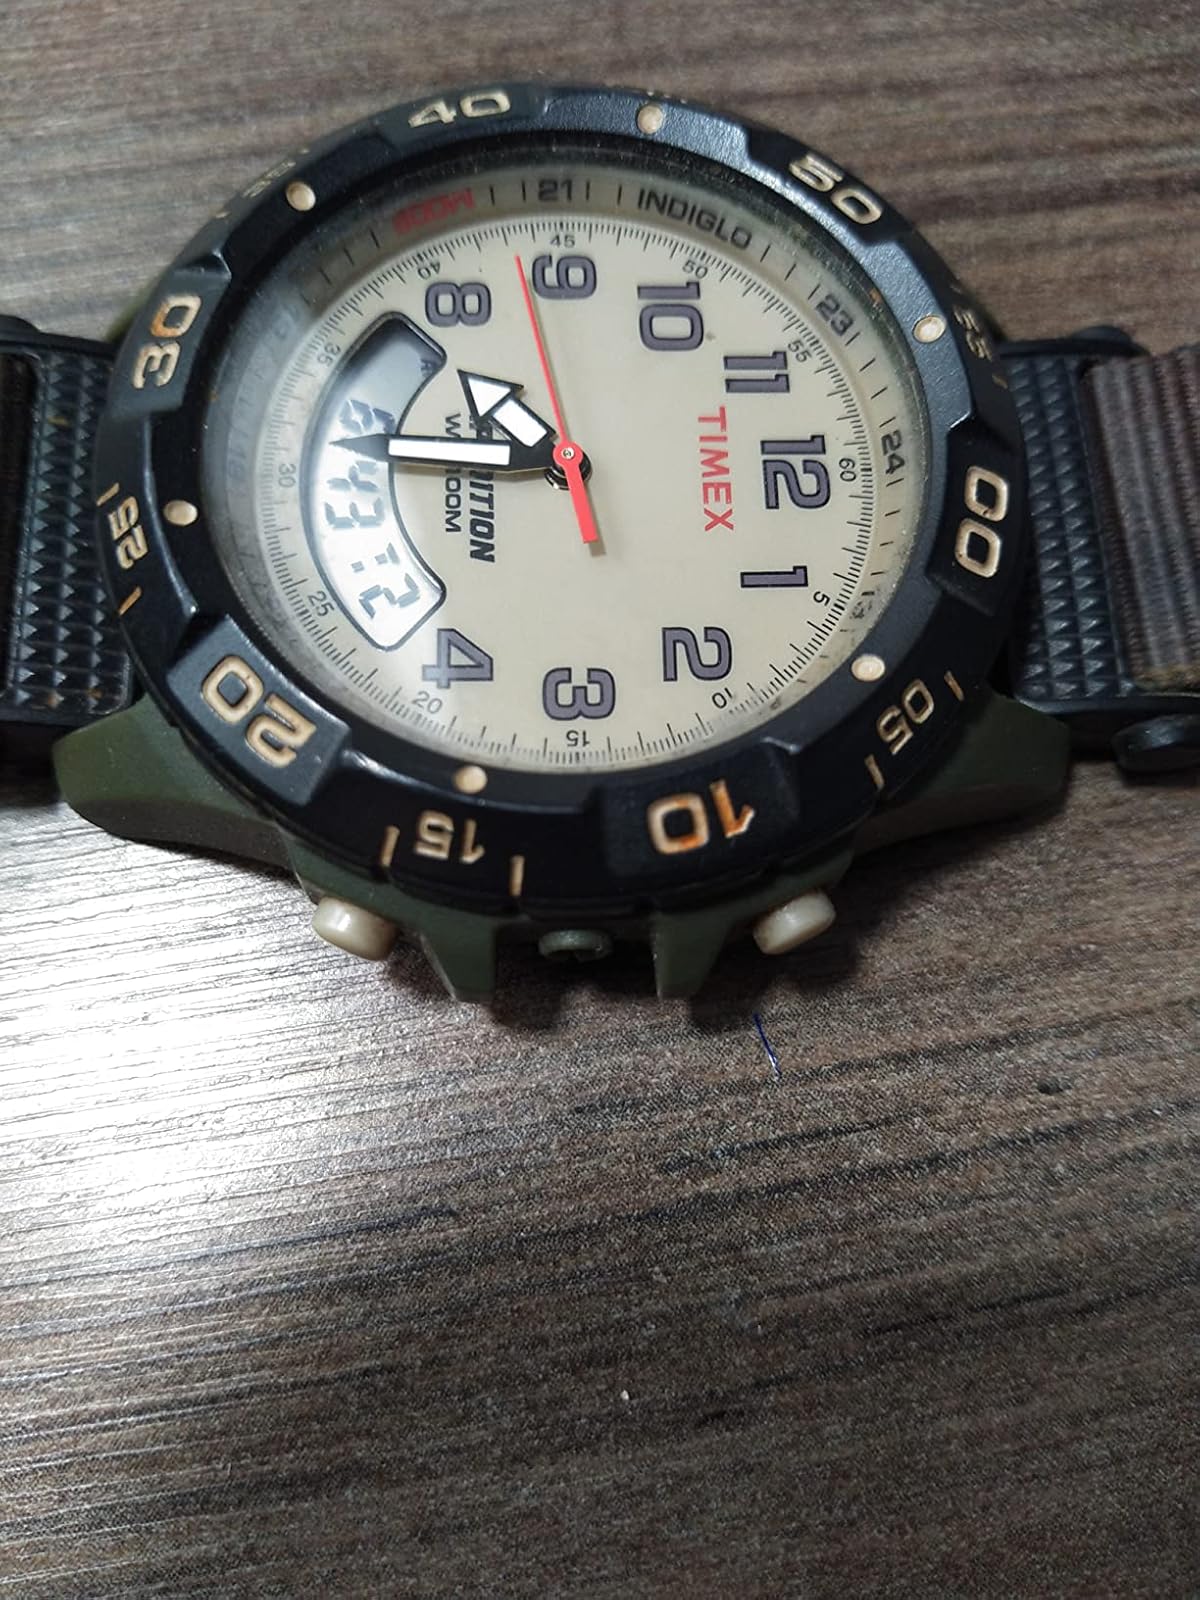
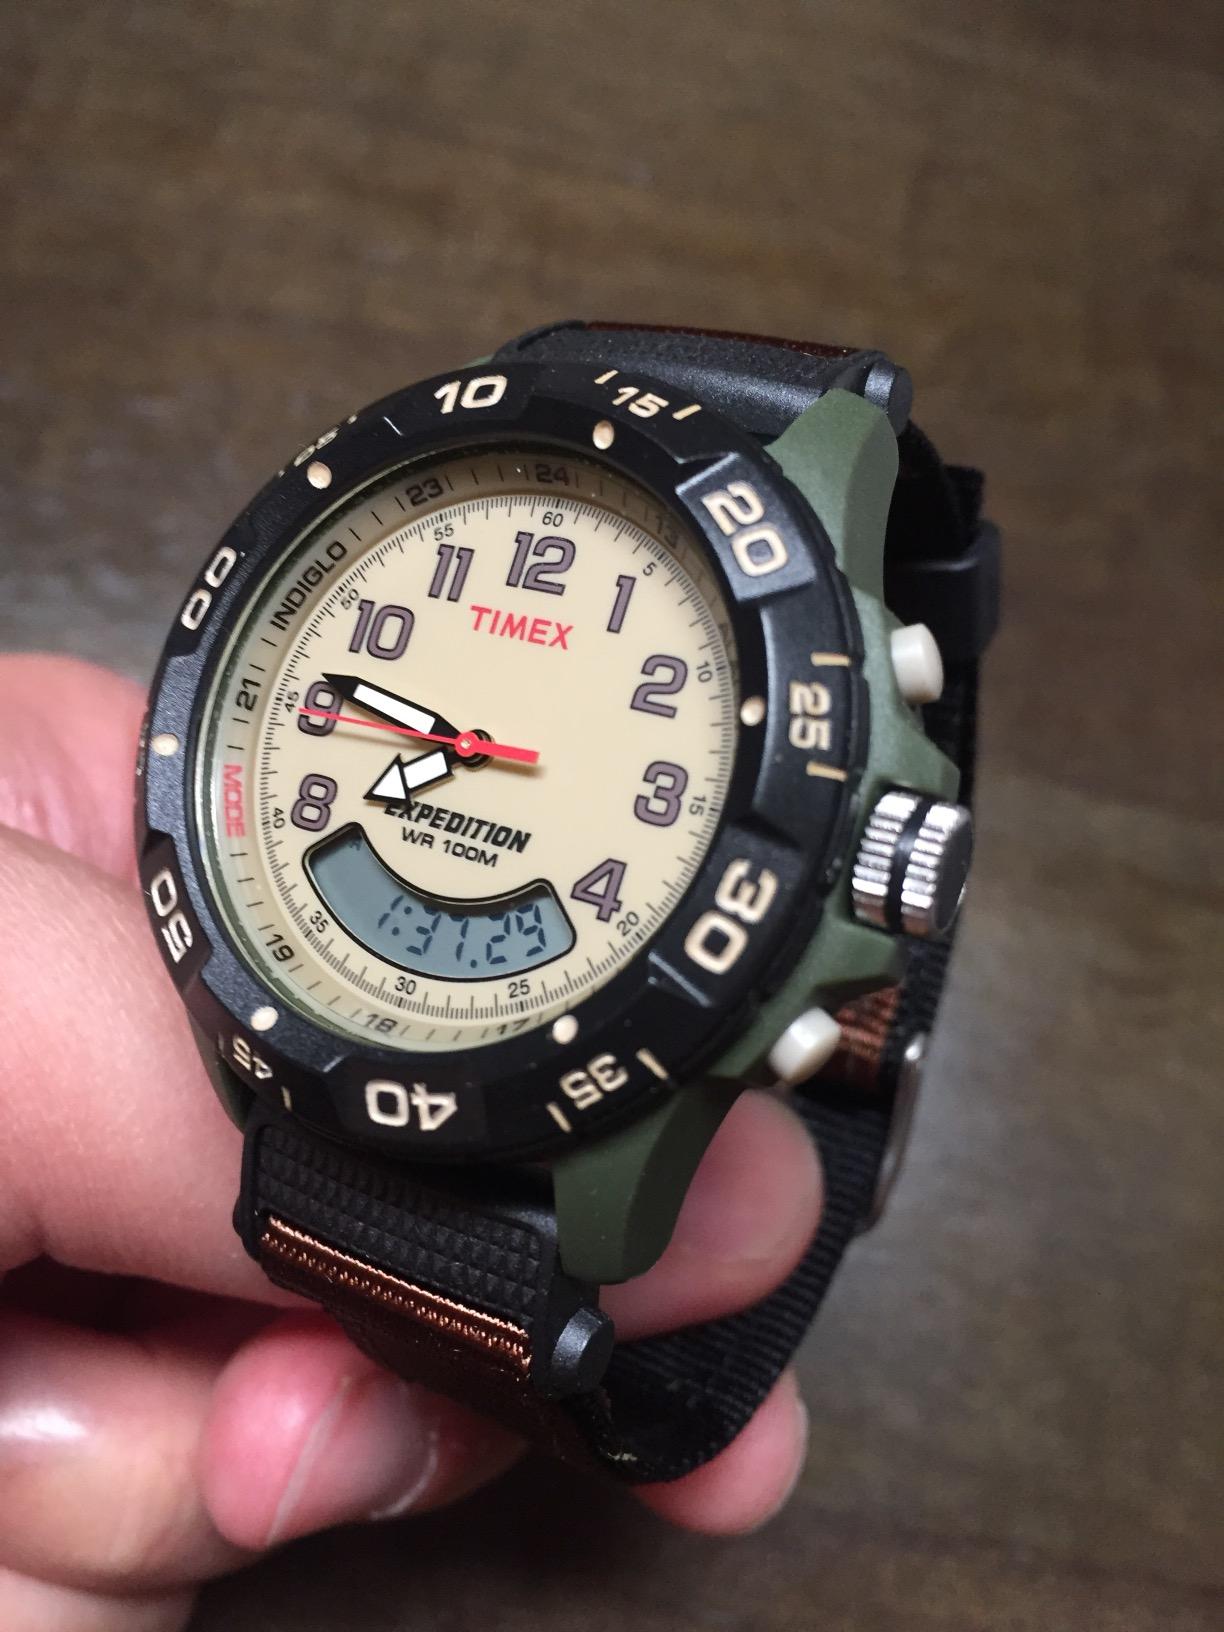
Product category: accessories_watch
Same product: yes